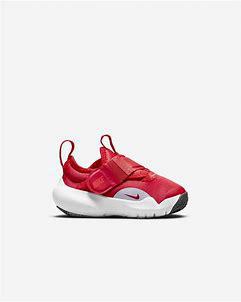
Brand: Nike
Model: Flex Advance